Ben Rappaport

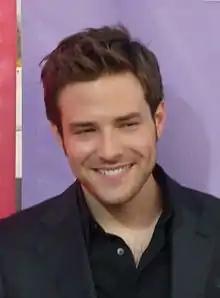
Rappaport in July 2010

Ben Rappaport (born March 23, 1986) is an American actor. He made his acting debut on the NBC sitcom "Outsourced" (2010–2011), in which he portrayed the lead role of Todd Dempsy. He is also known for his roles as Carey Zepps on "" (2013–2016), Ollie Parker on "Mr. Robot" (2015–2019), Max Horowitz on "Younger" (2016–2021), Josh Silverberg on "Ozark" (2017–2022), and Seth Oliver on "For the People" (2018–2019).